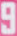
Number: 9